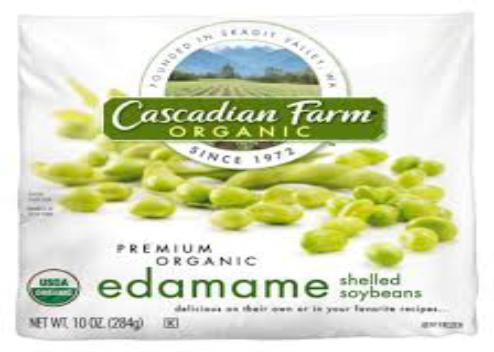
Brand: Cascadian Farm
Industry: Food